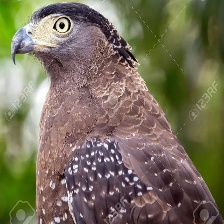
Species: CRESTED SERPENT EAGLE
Scientific name: SPILORNIS CHEELA